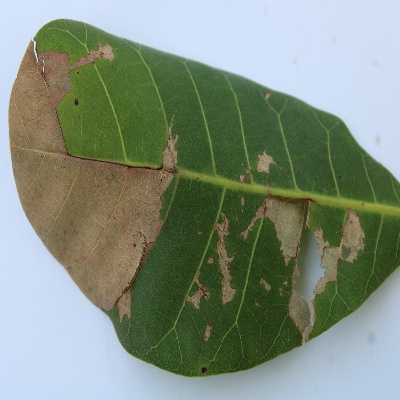
Crop: Cashew
Condition: anthracnose